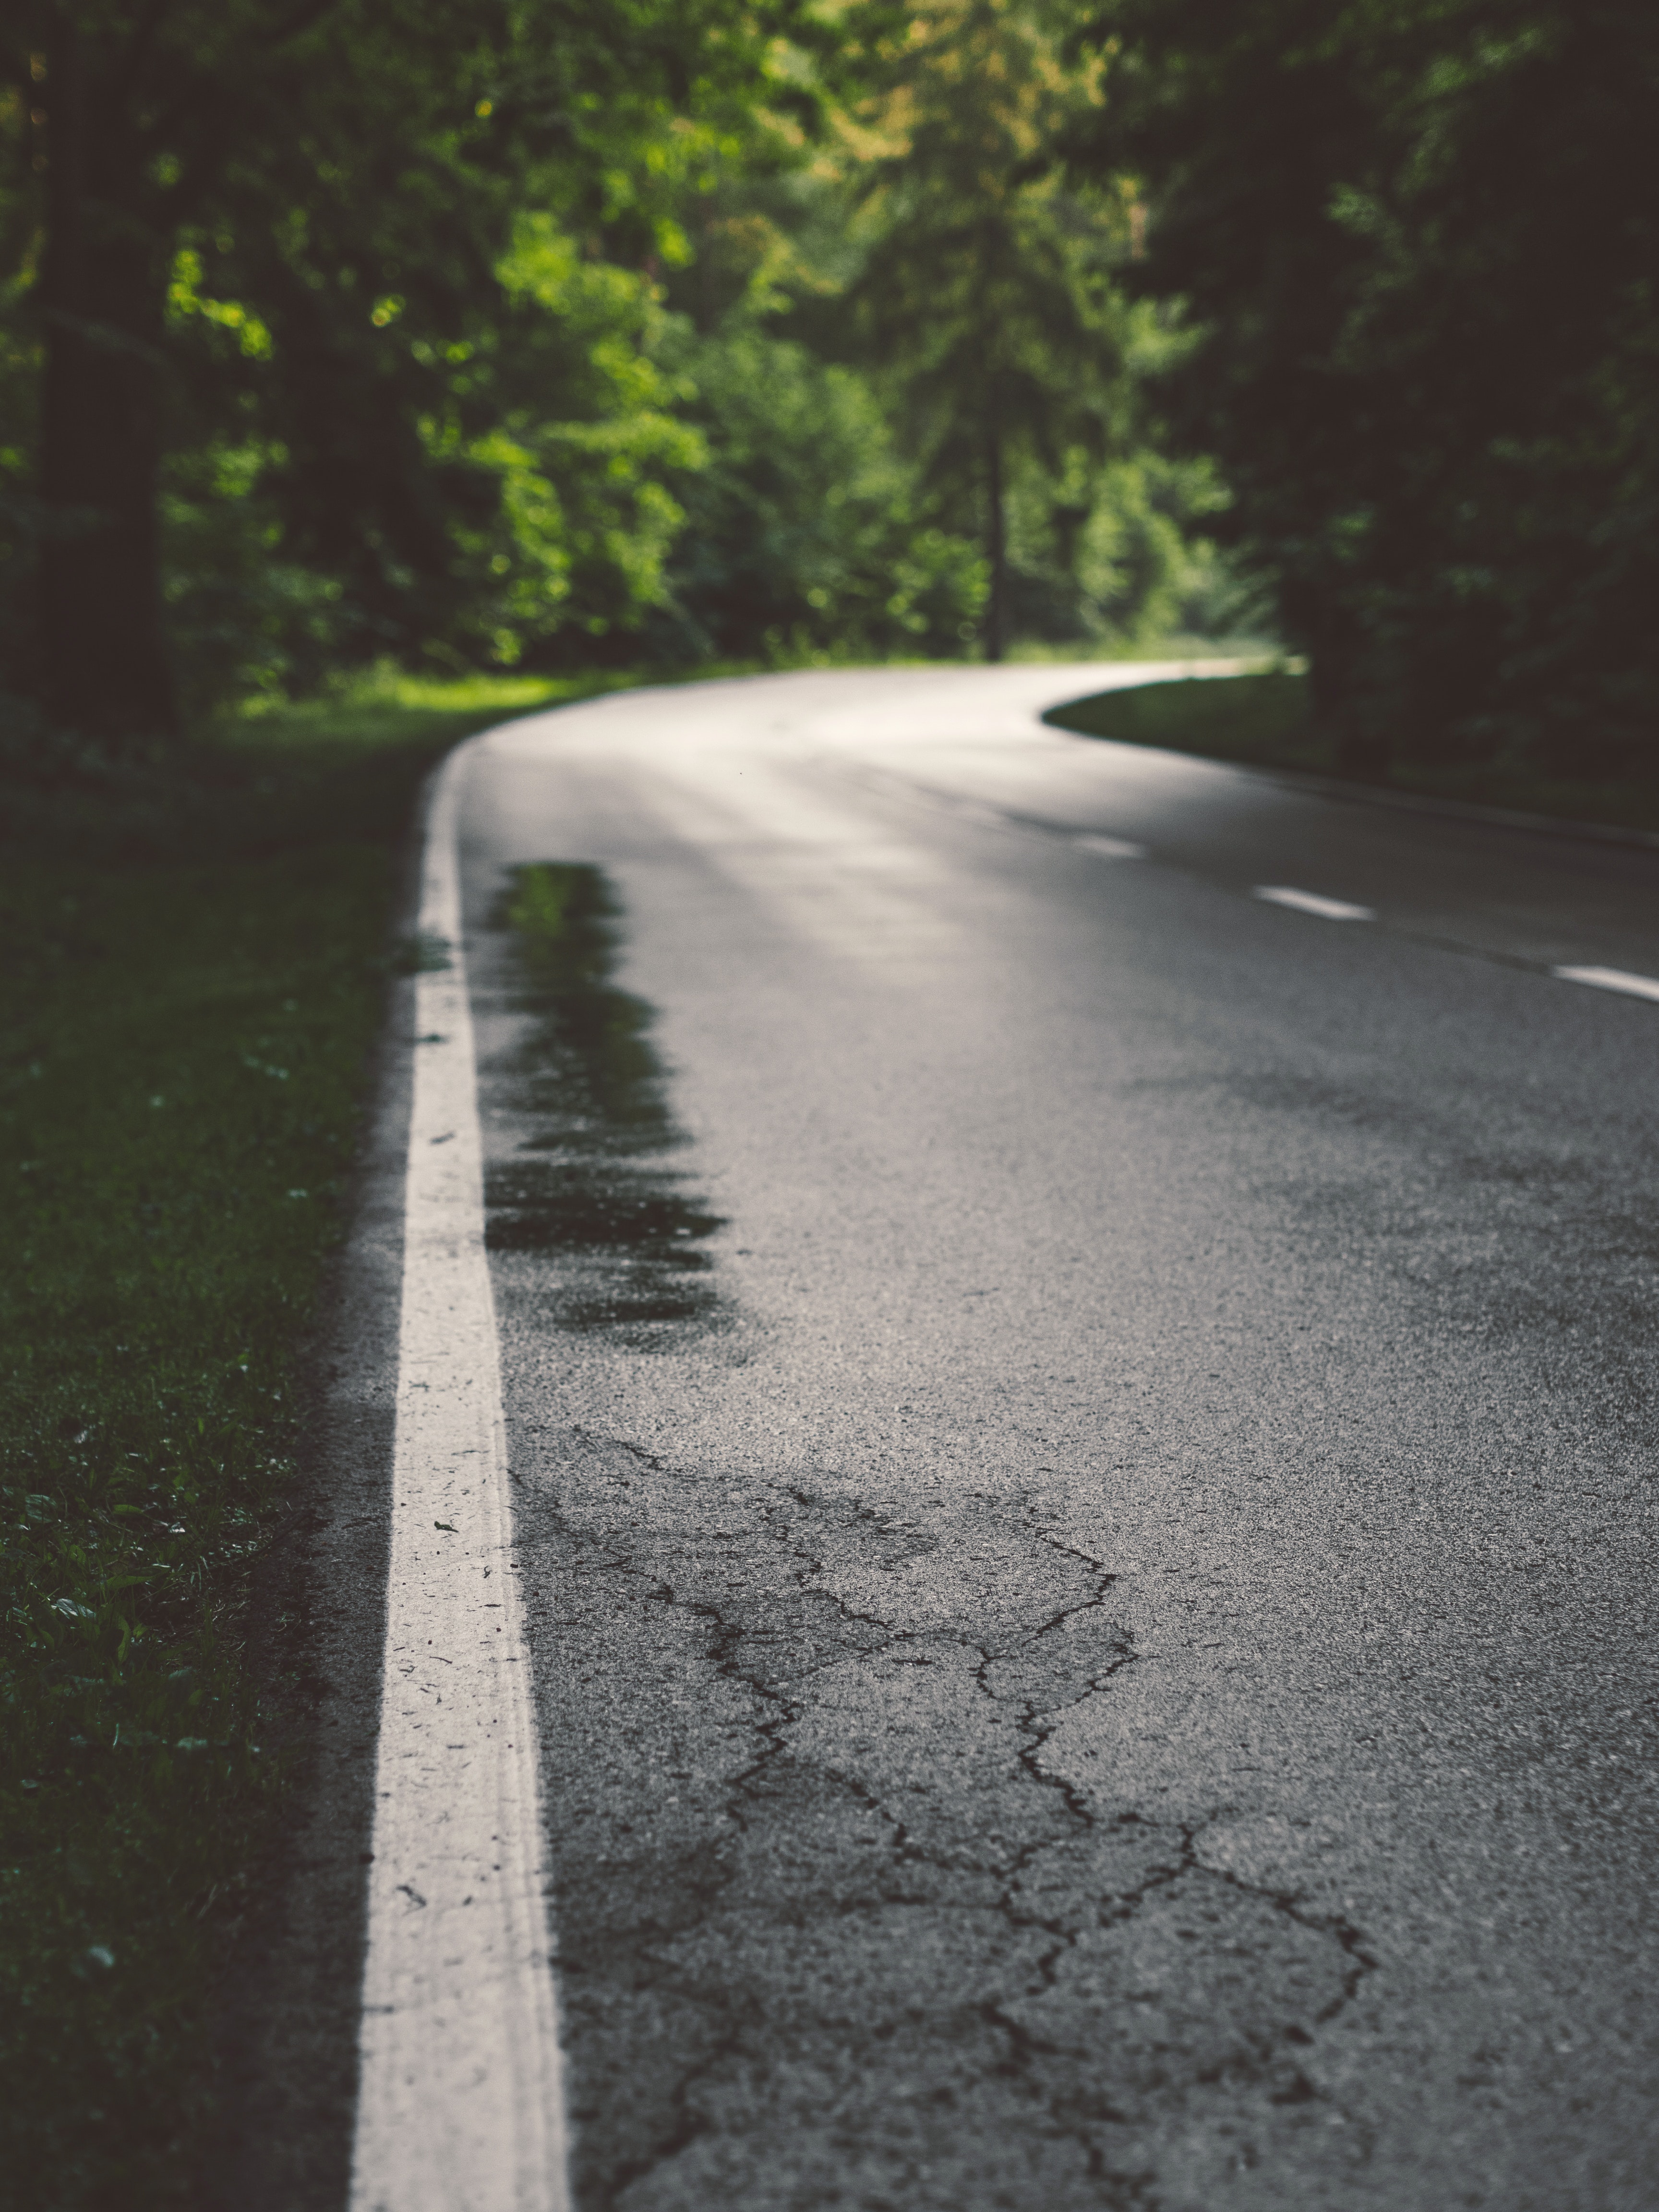
road, asphalt, atmospheric phenomenon, road surface, lane, thoroughfare, tree, infrastructure, morning, line, leaf, tar, sunlight, photography, street, path, landscape, plant, nonbuilding structure, forest